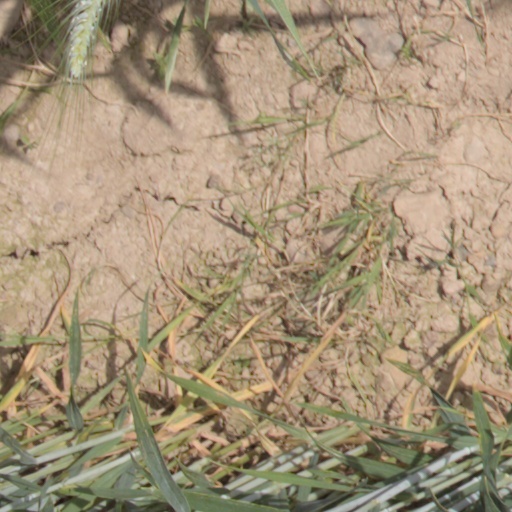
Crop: wheat